Deer stones culture

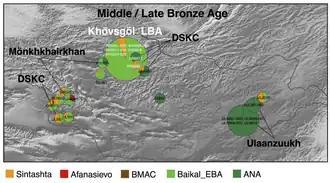
Genetic profile of DSKC burials in western and northern Mongolia.

Although horses seem to have been central to the lifestyle of the deer stone builders, it is unclear if their horses were used for riding or for pulling carts. Actually, among all of the pictures available from the deer Stones, none represent a rider on a horse. So far, the first evidence of horse riding in eastern Eurasia dates to the early 1st millennium BCE in the Altai Mountains, and uncontrovertible evidence in the form of horse saddles dates to 400 BCE only, from the Saka sites of the Pazyryk culture. On the contrary, images of horse chariots appear on some of the deer Stone monuments from central Mongolia, including a two-horse and a four-horse vehicle.